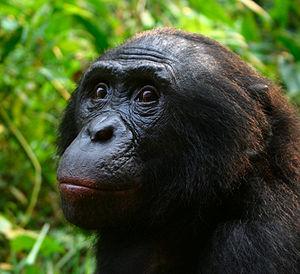
Lola ya bonobo, « le paradis des bonobos », est un sanctuaire créé par Claudine André dans le but de recueillir et de sauver des bébés bonobos victimes du braconnage, et, à terme, de les réintroduire dans une réserve naturelle. Il se situe sur la commune de Mont-Ngafula, au sud de Kinshasa, dans la vallée de la Lukaya, en République démocratique du Congo.
Lola ya bonobo, « le paradis des bonobos », est un sanctuaire créé par Claudine André dans le but de recueillir et de sauver des bébés bonobos victimes du braconnage, et, à terme, de les réintroduire dans une réserve naturelle. Il se situe sur la commune de Mont-Ngafula, au sud de Kinshasa, dans la vallée de la Lukaya, en République démocratique du Congo.